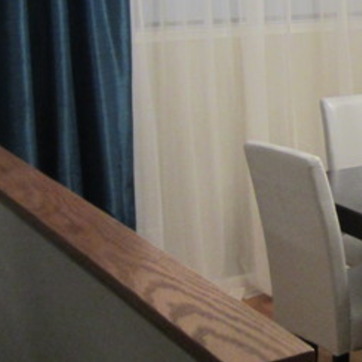
Material: fabric